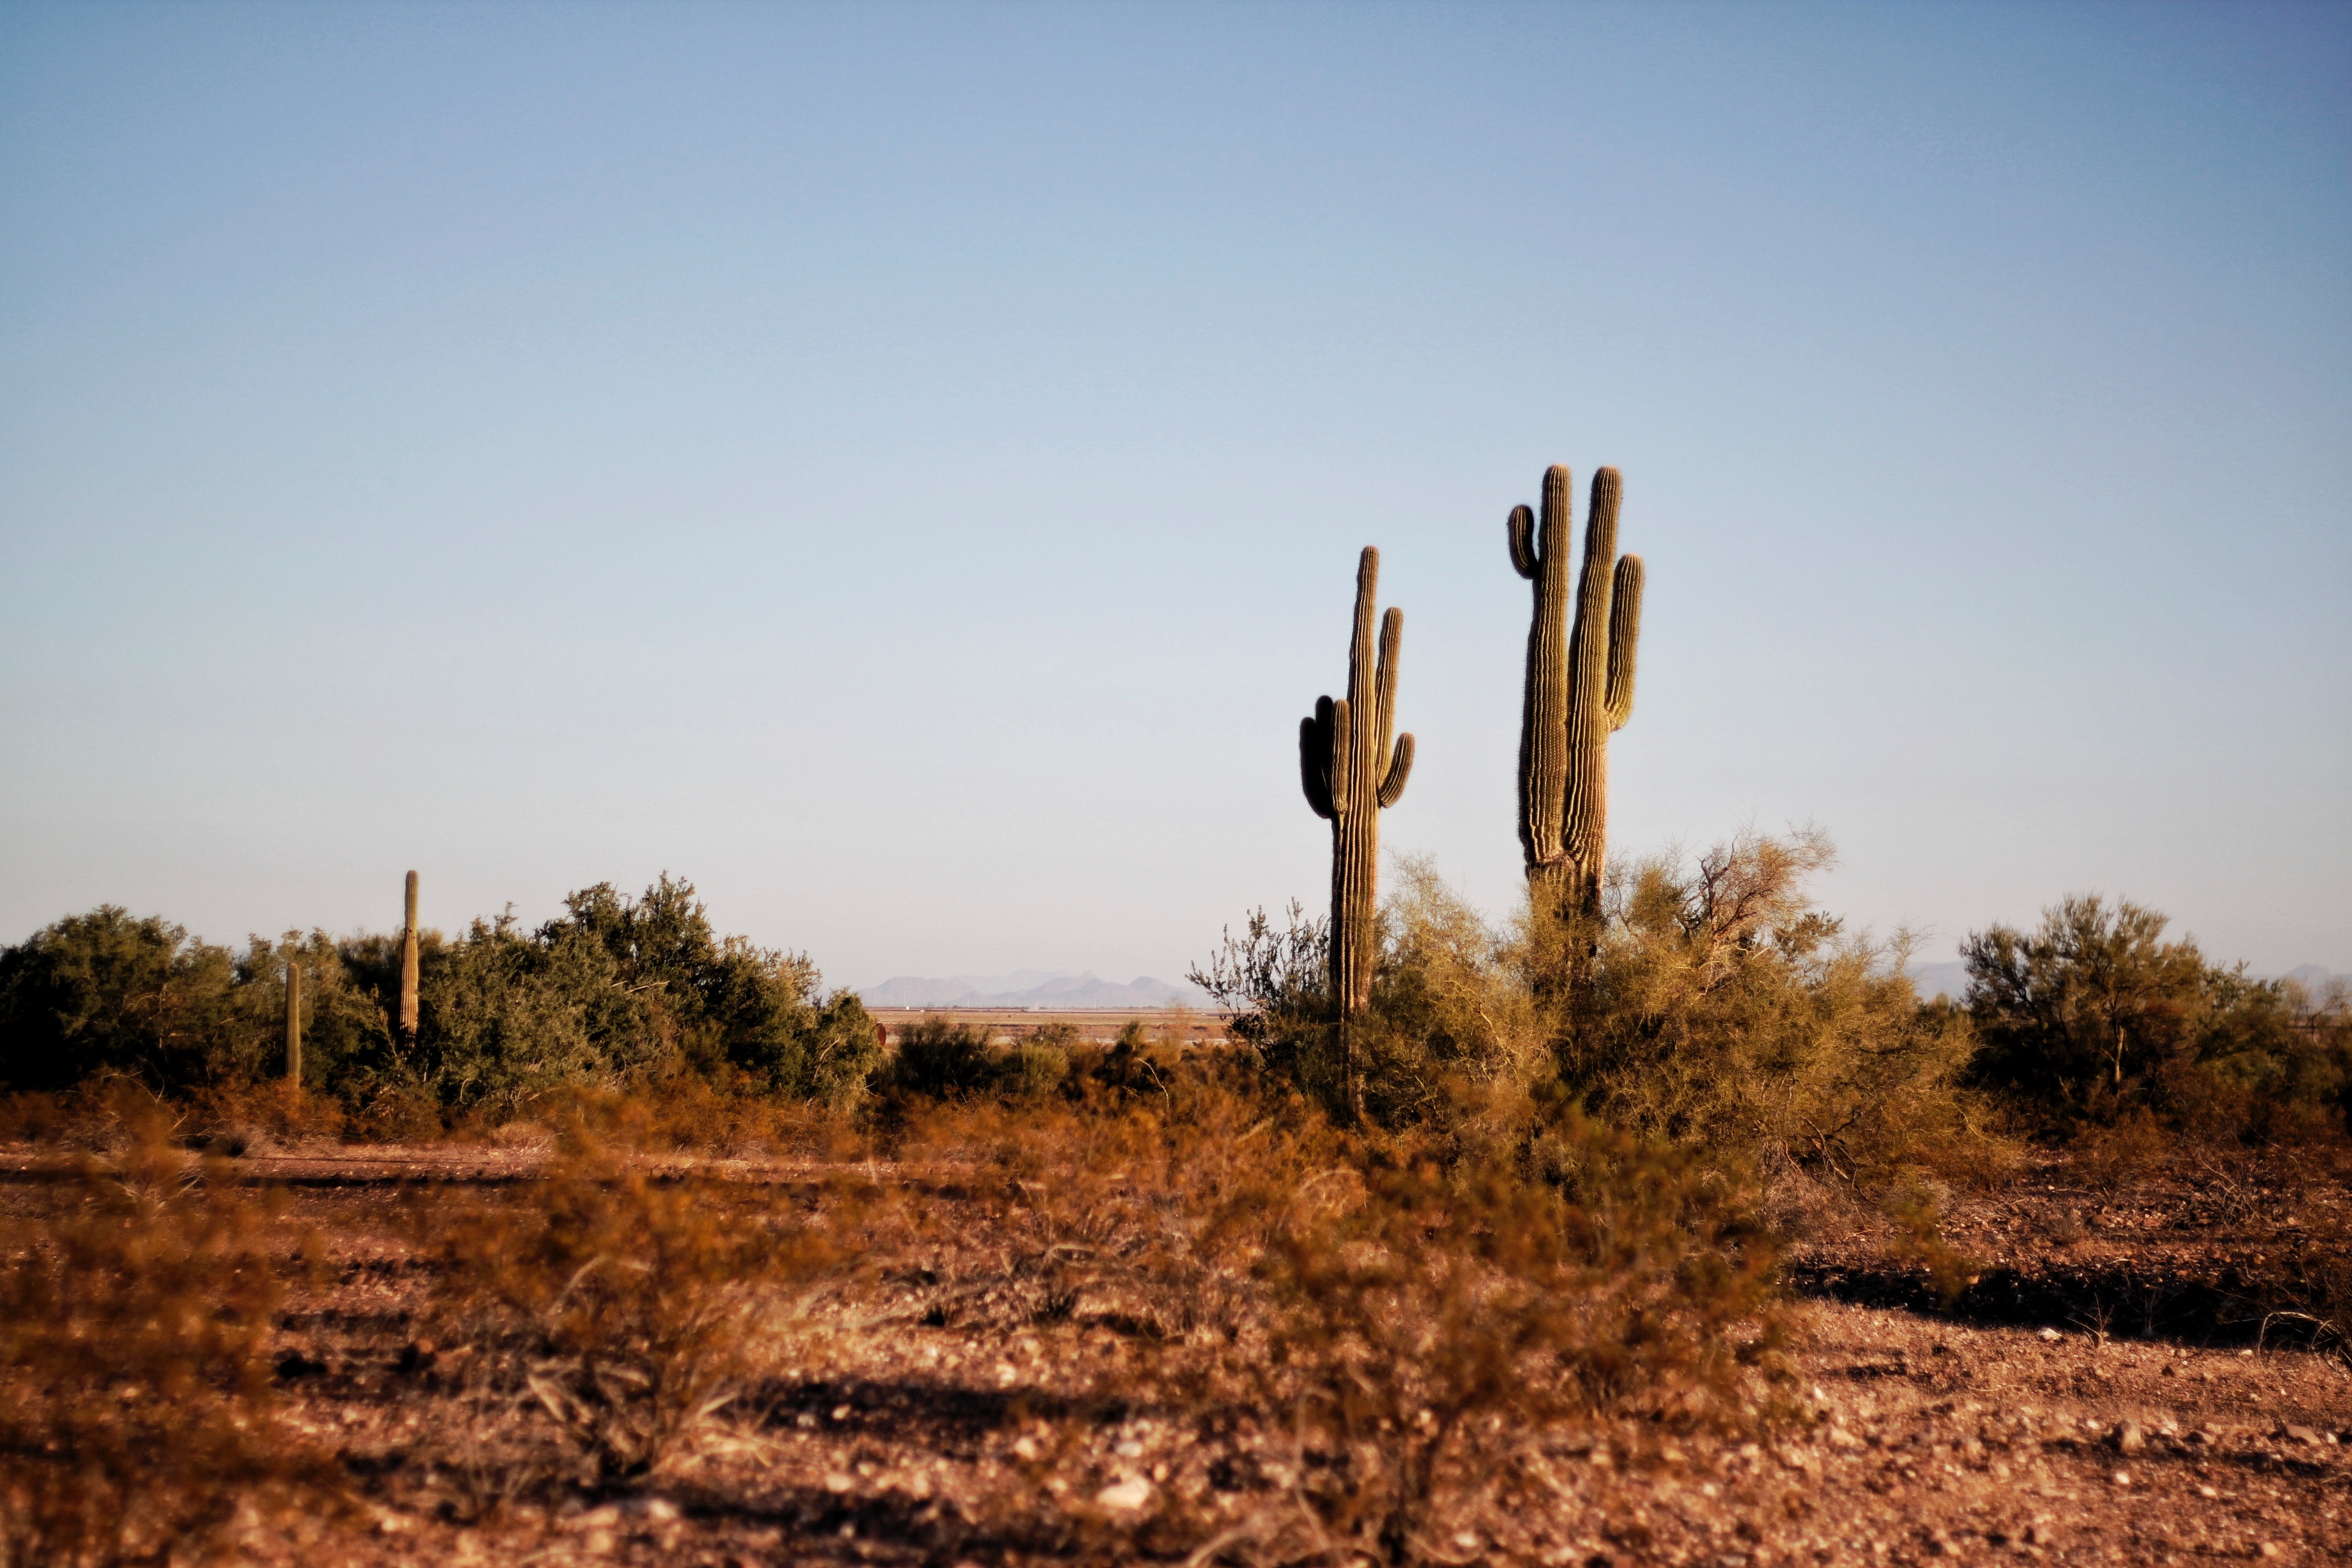
saguaro, sky, landscape, desert, tree, plant, ecoregion, shrubland, plant community, adaptation, flower, soil, cactus, rock, aeolian landform, steppe